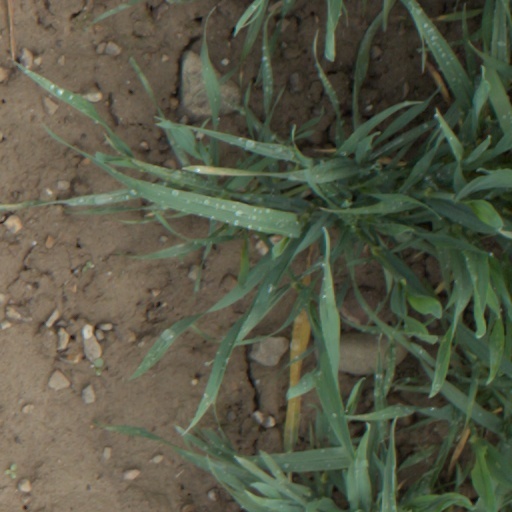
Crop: wheat